Saadet Aksoy

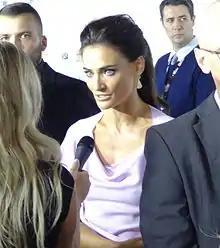
Aksoy at the 2012 Toronto International Film Festival

Saadet Işıl Aksoy (born 29 August 1983) is a Turkish actress, who received critical acclaim with her portrayal of Aska, a red-haired punk trumpet player in Italian actor-director Sergio Castellitto's film "Twice Born", in which she co-starred with Penélope Cruz and Emile Hirsch. Christy Lemire described her as "the striking Saadet Aksoy" in her "Twice Born" review, and film critic David Rooney stated, "Saadet Aksoy brings a subdued fieriness to her scenes as a Bosnian woman" in "The Hollywood Reporter". In his article on "Variety", Boyd Van Hoeij wrote, "Turkish thesp Saadet Aksoy impresses in a supporting role as a spunky Yugoslav local" about her performance in "Twice Born".